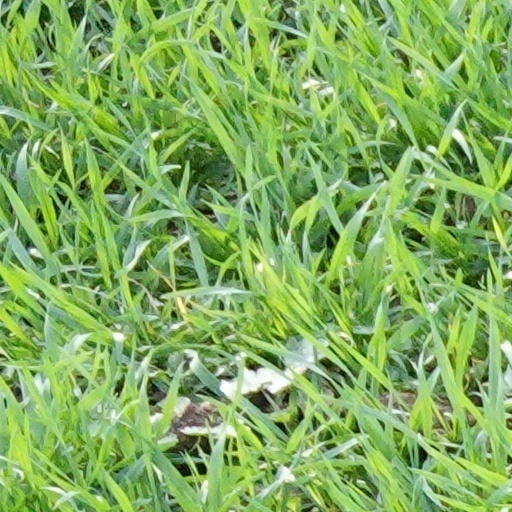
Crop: wheat